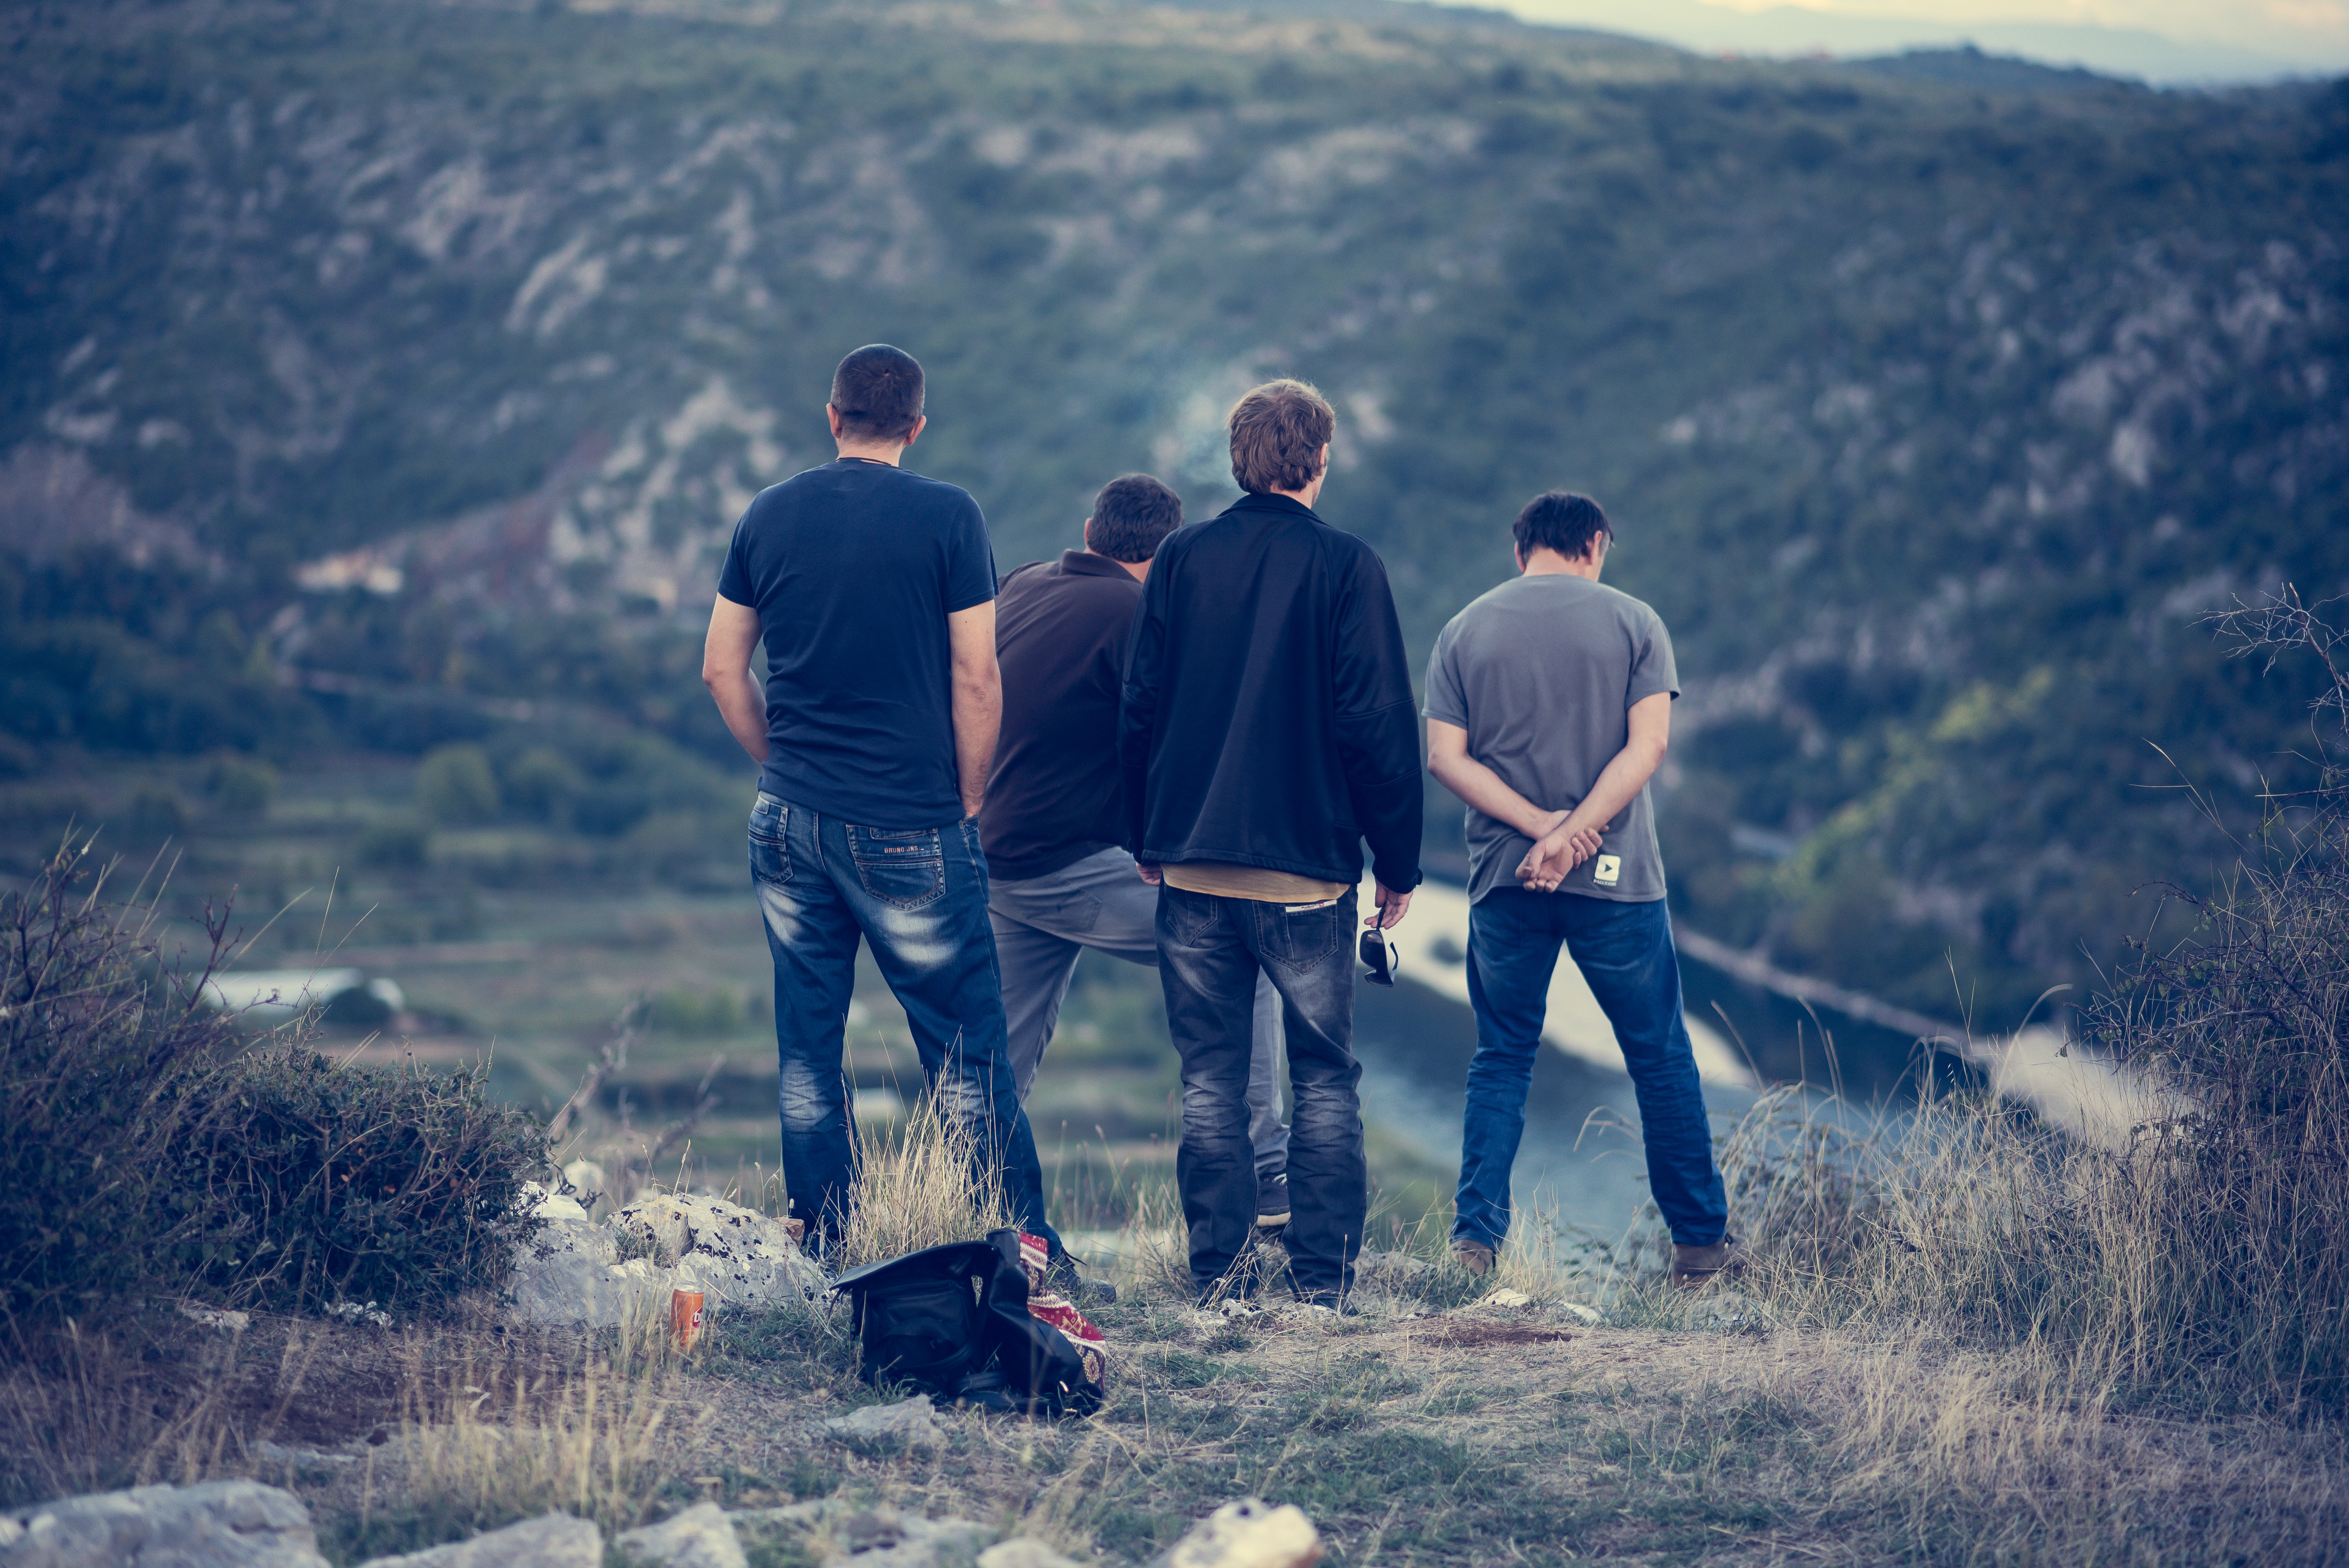
man, walking, mountain, winter, people, photography, family, photograph